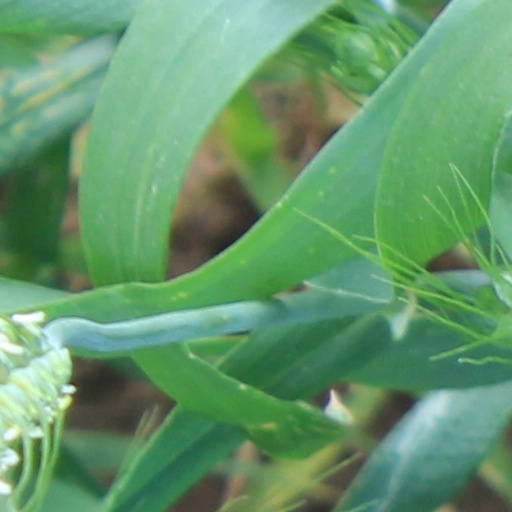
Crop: wheat